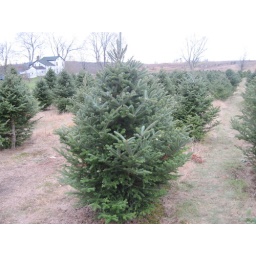
Our Christmas tree for 2010 in the field at Majestic Tree Farm in Selkirk.